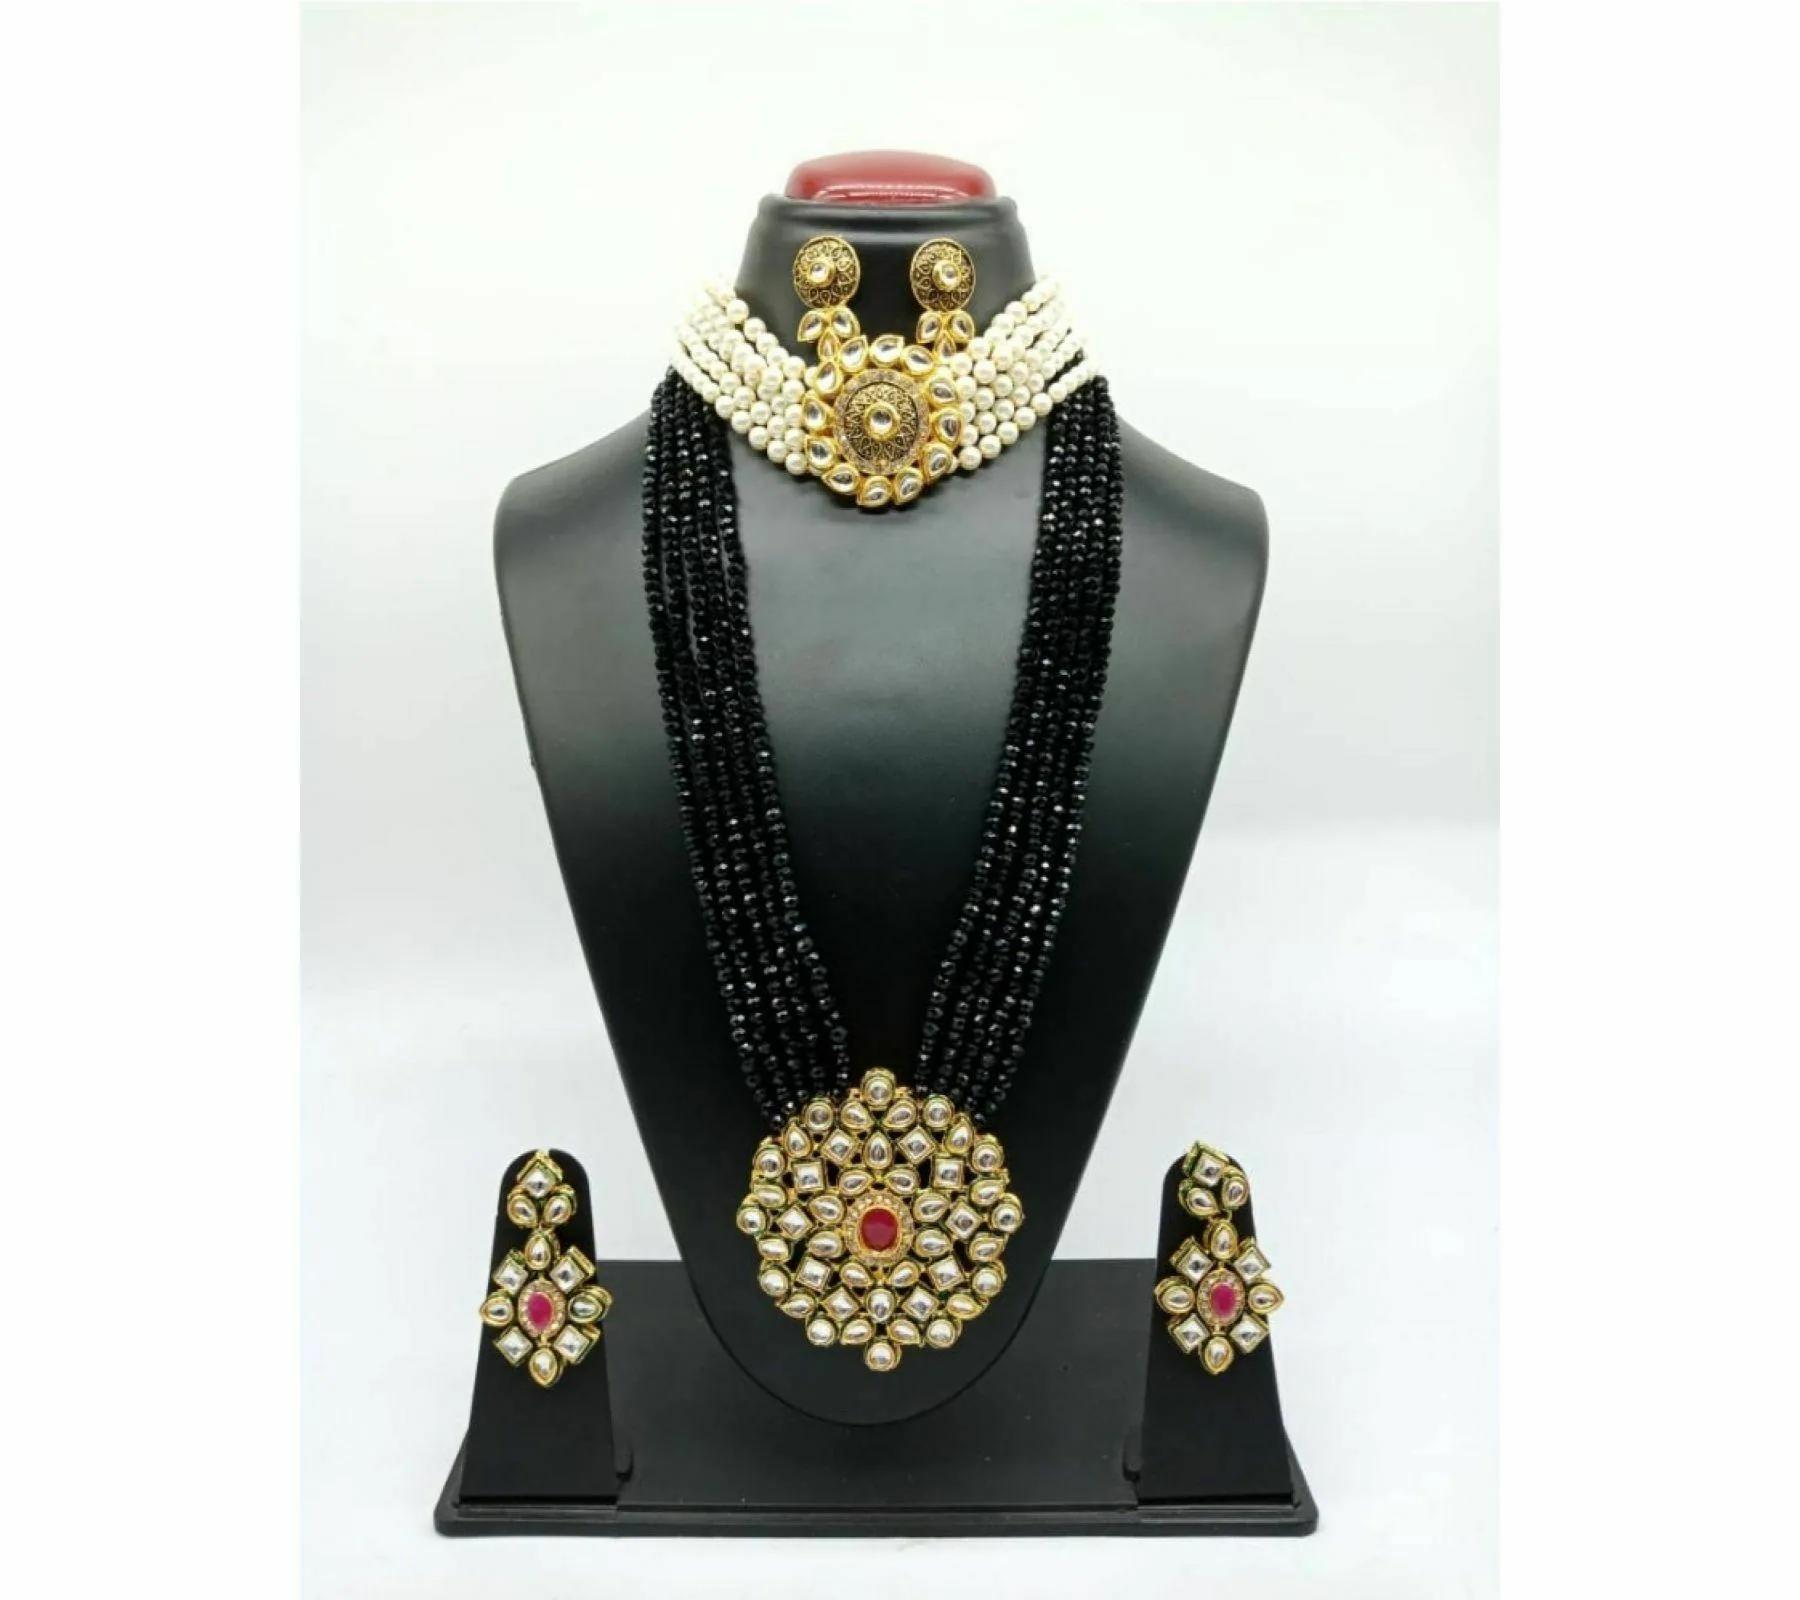
Gyaan Jewels Handmade Gold Plated Alloy Earring and Necklace Set Black Free Size
Type: Necklaces
Brand: Gyaan Jewels
Price: Rs. 370
Gyaan Jewels Handmade Gold Plated Alloy Earring and Necklace Set Black
Features: These are very easy to use being lightweight and has a design which makes it very comfortable,Superior quality and skin friendly,Made from premium quality material this product assures to remain in its original glory even after years of usage,Perfect gift ideal valentine, birthday, anniversary gift your loved ones
Included: 2 Necklace, 2 pair Earrings